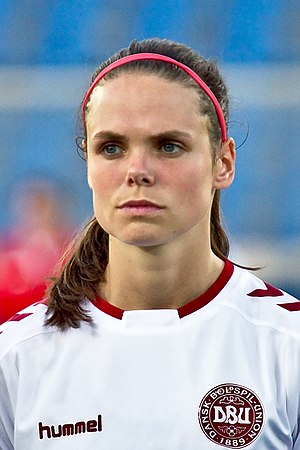
Simone Boye Sørensen
Simone Boye Sørensen er en dansk fodboldspiller, forsvarsspiller, der spiller for Bayern München i Frauen-Bundesliga og for Danmarks kvindefodboldlandshold. Fra 2013 til 2017 spillede hun for Brøndby IF i Elitedivisionen.